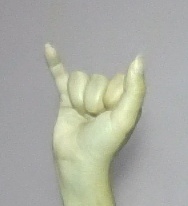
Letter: ya